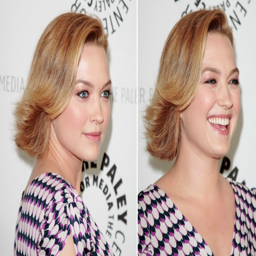
actor with her hair cut in a neck - length bob